Sycamore Row

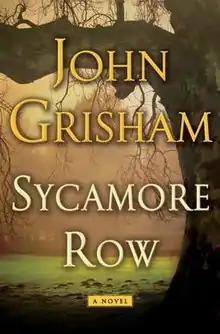
First edition (US)

Sycamore Row is a legal thriller novel by American author John Grisham published by Doubleday on October 22, 2013. The novel reached the top spot in the US best-seller list. It is preceded by "A Time to Kill" and followed by "A Time for Mercy".